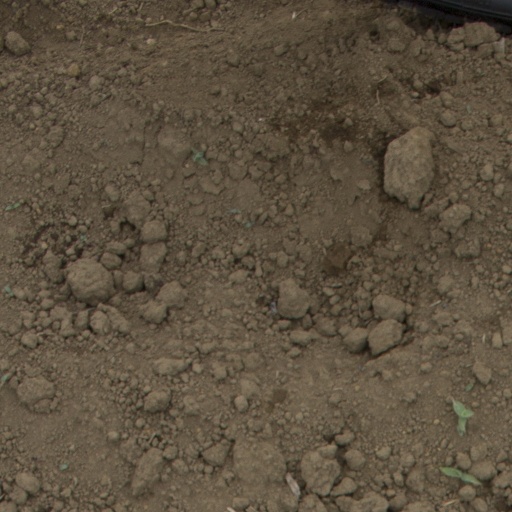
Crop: Jerusalem artichoke